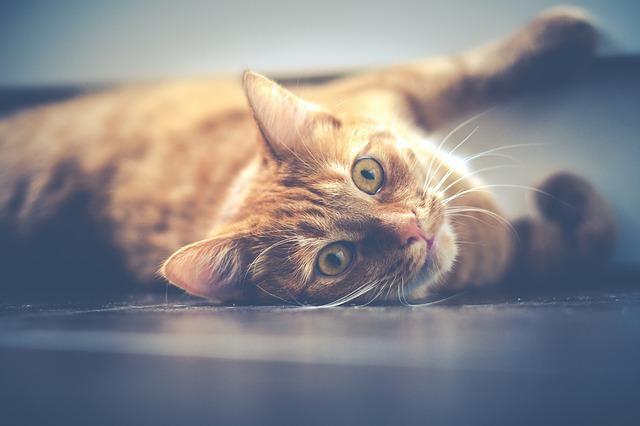
cat